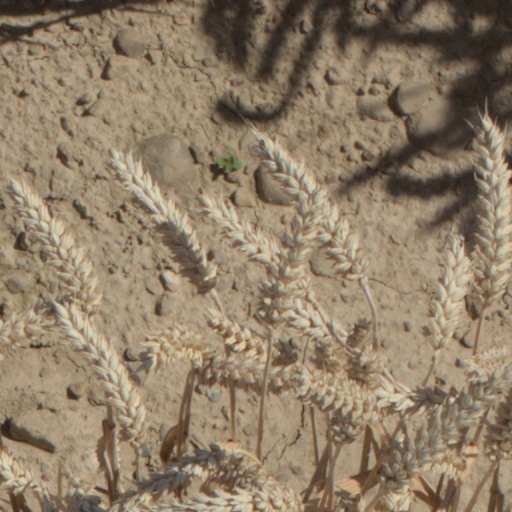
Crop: wheat